Harry Perkowski

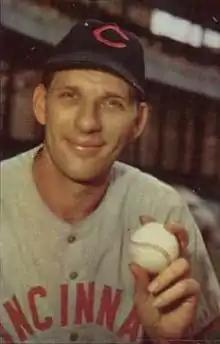
Perkowski circa 1953

Harry Walter Perkowski (September 6, 1922 – April 20, 2016) was a pitcher in Major League Baseball who played between 1947 and 1955 for the Cincinnati Reds / Redlegs (1947, 1949–54) and Chicago Cubs (1955). Listed at , , he batted and threw left-handed.